Bader Saleh

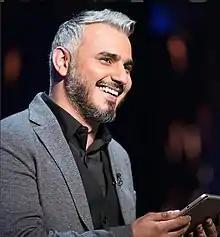

Bader Saleh; born May 4, 1984, in Jeddah, Saudi Arabia) is a Saudi-Yemeni comedian. He is the author and presenter of "EyshElly" YouTube show, "Tonight With Bader" show and "Bader show" on YouTube. He earned his fame through his satirical programs on YouTube. His YouTube show EyshElly was rated No. 1 show in Saudi Arabia for more than six years. He also appeared in the "Sheft Al-Layl" TV series in 2012 as guest of honor, in 2015 he became the first person in the Middle East to earn the video-sharing website's highly-coveted Golden Button.